Ontario Highway 400

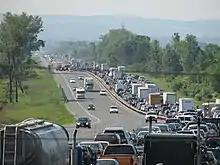
Collisions at locations between the distant interchanges on Highway 400 can cripple movement for several kilometres and hours

From Highway 401 to the Holland Marsh the freeway largely parallels the arterial/concession roads Weston Road and Jane Street, passing over the height of land at the Oak Ridges Moraine. The highway passes through protected rural areas in northern York Region and encounters rolling countryside in Simcoe County south of Barrie. Between Major Mackenzie Drive and King Road, Highway 400 features HOV lanes which have acceleration/deceleration lanes at entry/exit points. Near the King City On-Route located between Kirby Road and King-Vaughan Road, Highway 400 will meet an under-construction Highway 413. Just a bit north of the Simcoe Road 88 exit, Highway 400 will meet the future Bradford Bypass. The section near Barrie is subject to snowsqualls as it lies near the edge of Georgian Bay's snowbelt.